North Rona

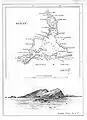
Map of Rona from "A Vertebrate Fauna of the Outer Hebrides"

The island lies northwest of Cape Wrath, the same distance north-northeast of the Butt of Lewis, and east of Sula Sgeir. More remote than St Kilda, it is the most isolated island in the British Isles to have been inhabited on a long-term basis.